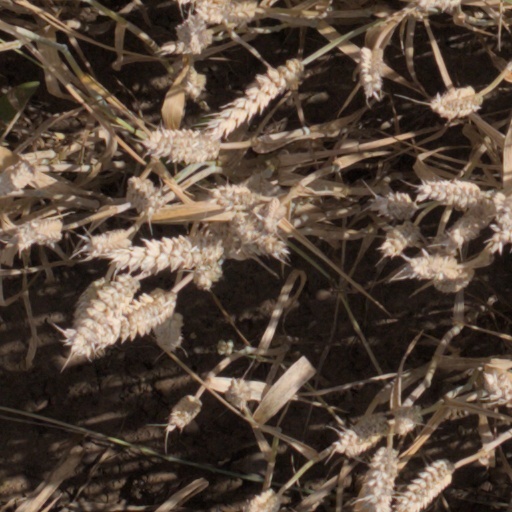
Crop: wheat